Gandy dancer

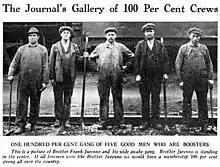
A "wide awake gang" of section crew workers. Photo shows what appear to be heel claw bars used to pull up spikes. The title and caption of the photo refer to union membership. Published in "Brotherhood of Maintenance of Way Employees Journal", 1921.

The term has an uncertain origin. A majority of early northern railway workers were Irish, so an Irish or Gaelic derivation for the English term seems possible.